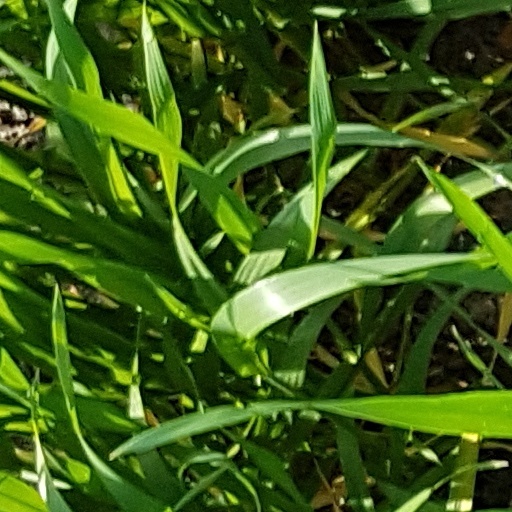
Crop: wheat